Michel Honoré Bounieu

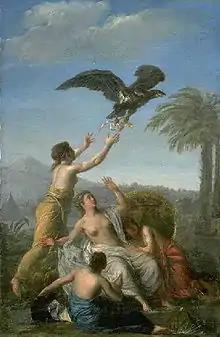
"Enlèvement du soulier de Rodope", formerly known as "Les femmes se baignant au bord de la rivière" or "Baigneuses turques" (Musée des Beaux-Arts de Bordeaux)

Bounieu was born at Marseilles in 1740. He was a pupil of Pierre, and became a member of the Academy at Paris in 1767. He was keeper of the prints at the Bibliothèque Nationale from 1792 to 1794, and for the next twenty years professor of drawing at the École des Ponts-et-Chaussées. He exhibited many pictures at the Salon, and at his own studio those of "Adam and Eve after their expulsion from Paradise", and "Bathsheba", the former of which he himself engraved. The Musée des Beaux-Arts de Bordeaux has a "Head of a Woman", and a "Baigneuses" by him. He died in Paris in 1814, leaving a daughter, Emilie Bounieu, later Madame Raveau, who inherited her father's talent, and exhibited historical subjects and portraits from 1800 to 1819.